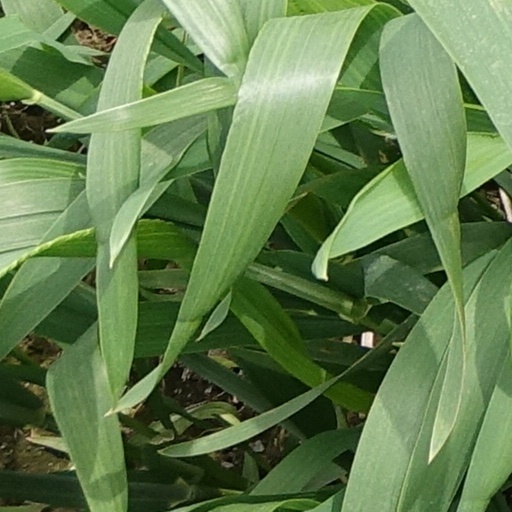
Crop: wheat